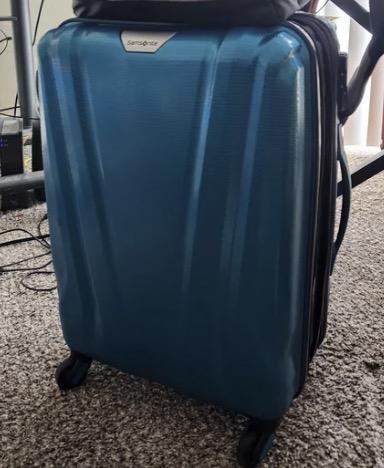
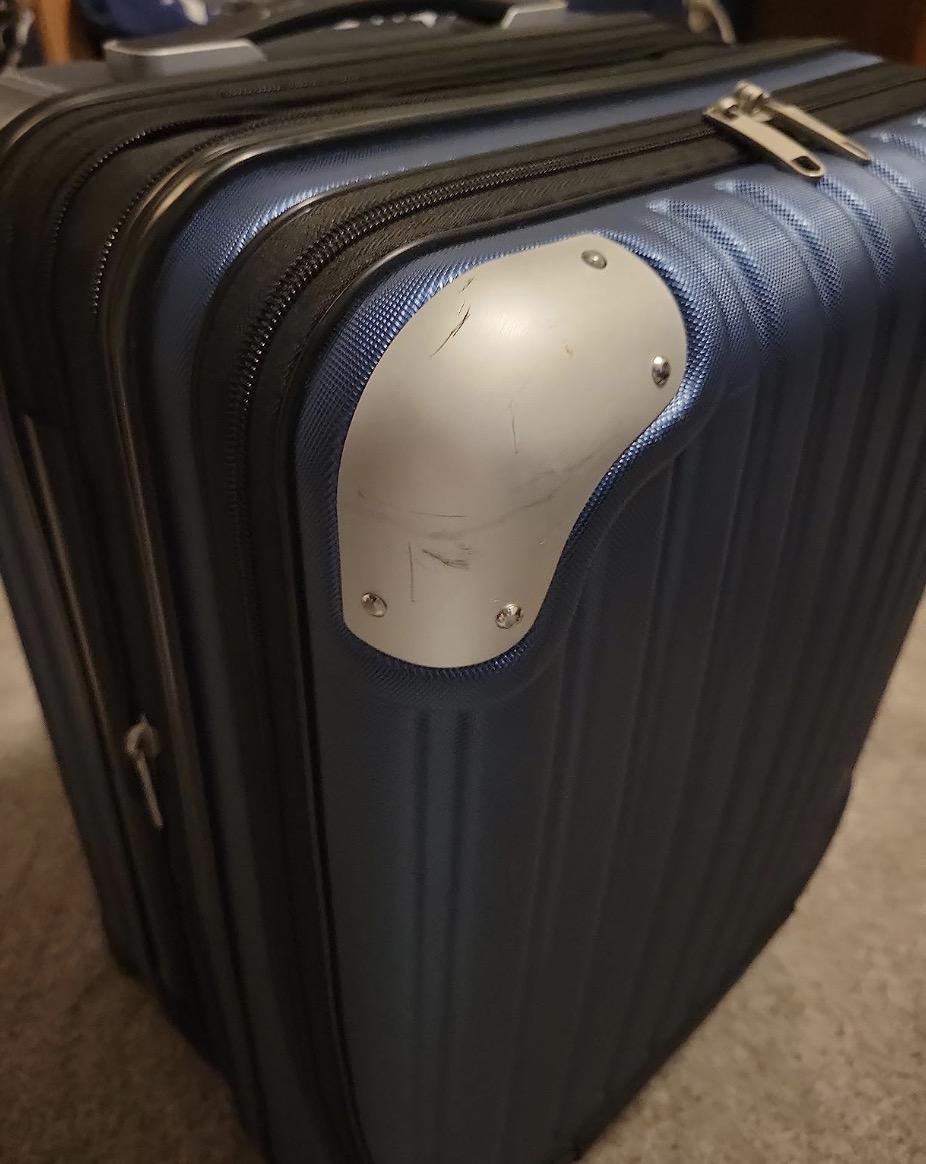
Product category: items_tea
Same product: no